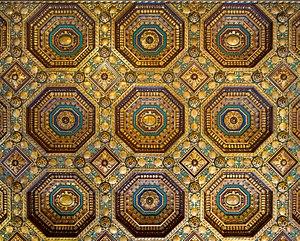
Lower Manhattan est le quartier le plus au sud de l'île de Manhattan, l'un des cinq arrondissements de la ville de New York, aux États-Unis. Il est généralement délimité par la rue Chambers au Nord, North River à l'Ouest, l'East River à l'Est, et au Sud par Battery Park et la Upper New York Bay.